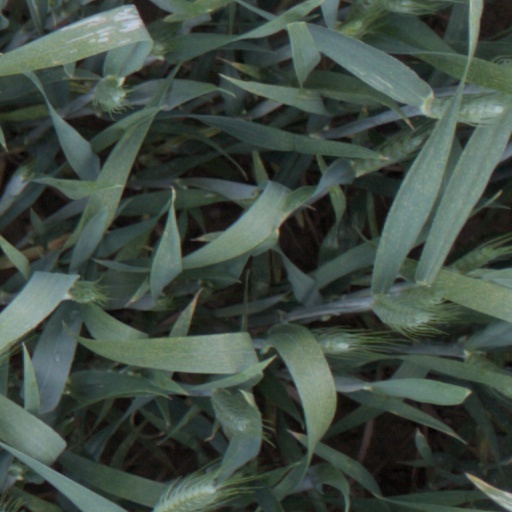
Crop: wheat